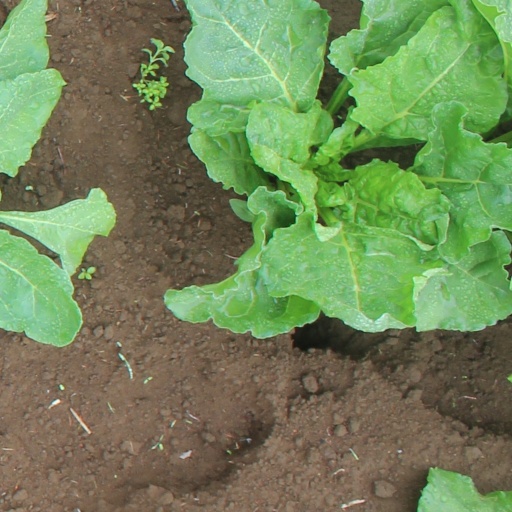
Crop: sugar beet